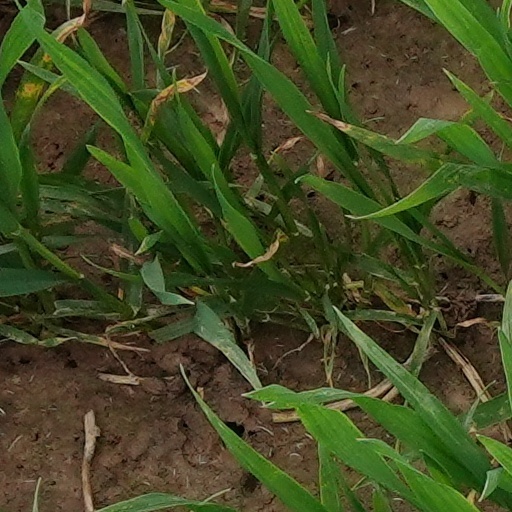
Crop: wheat